Lado a Lado

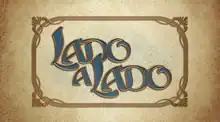

Lado a Lado (Side by Side) is a Brazilian telenovela produced and broadcast by TV Globo from 10 September 2012 to 8 March 2013.